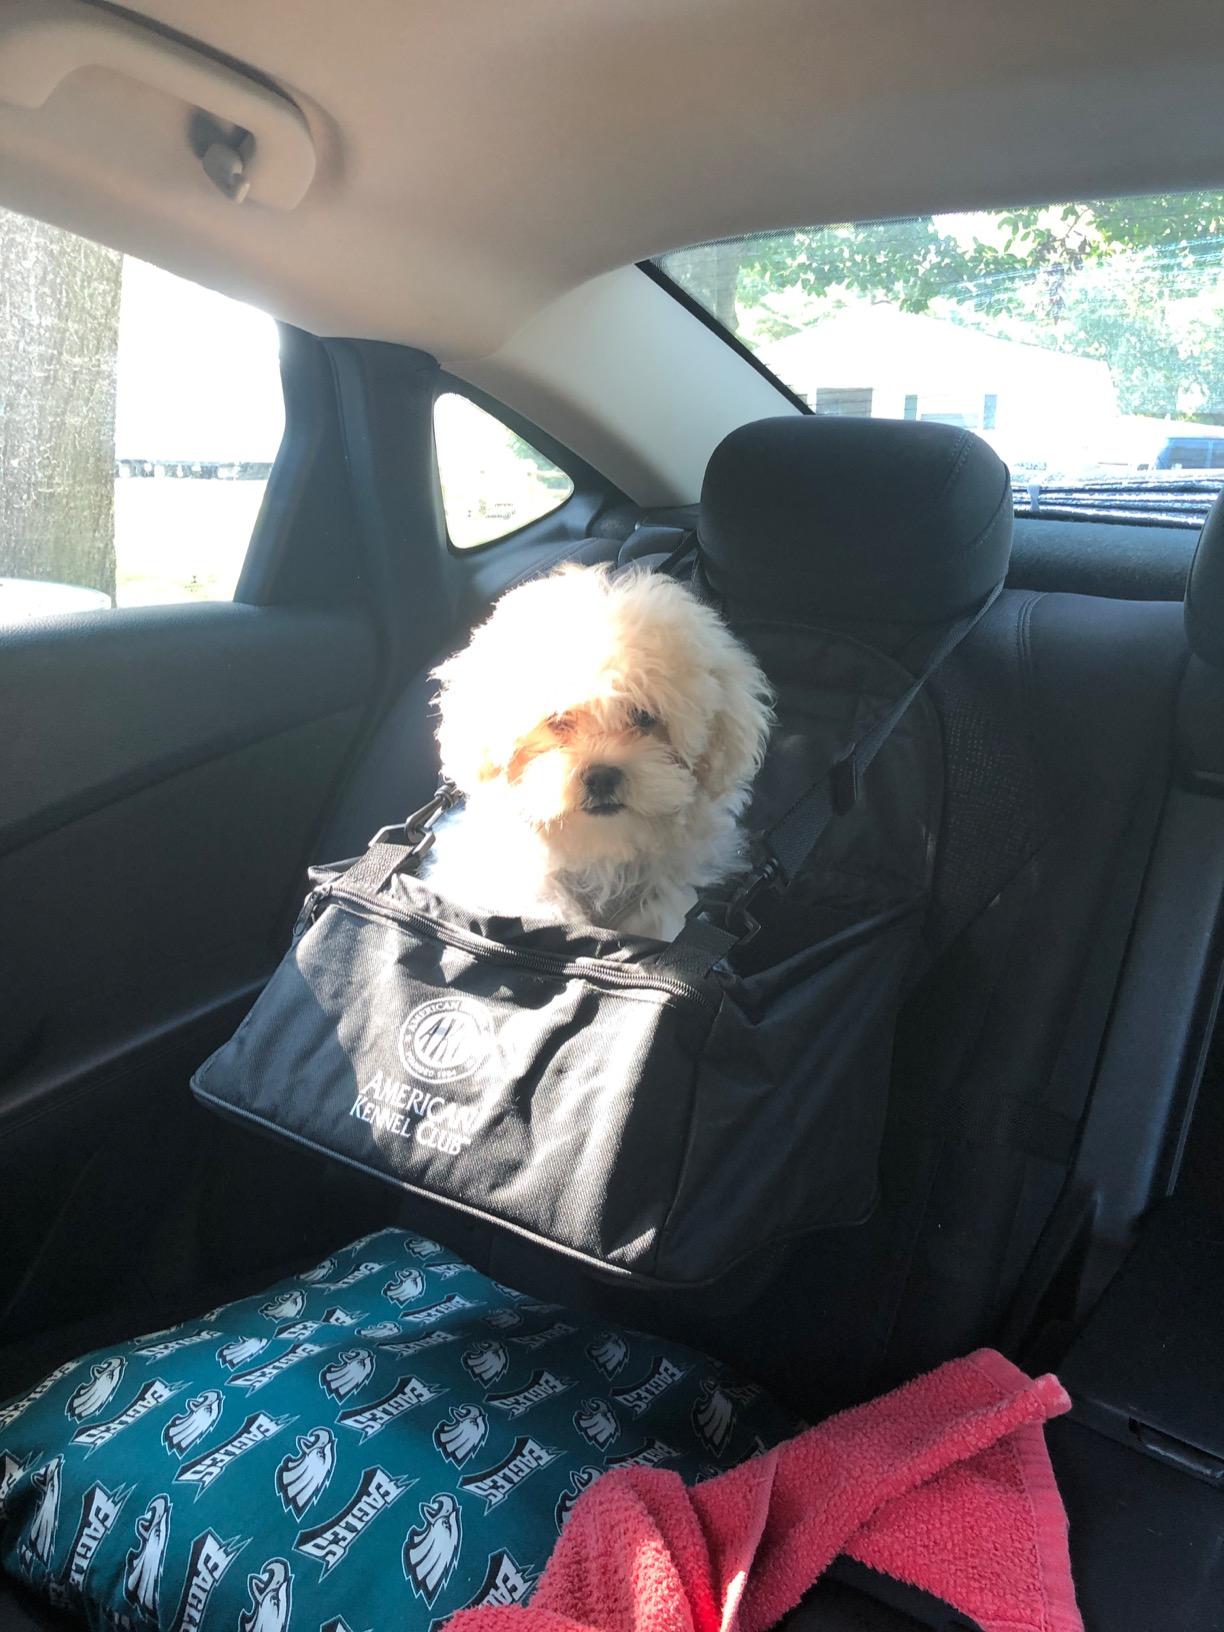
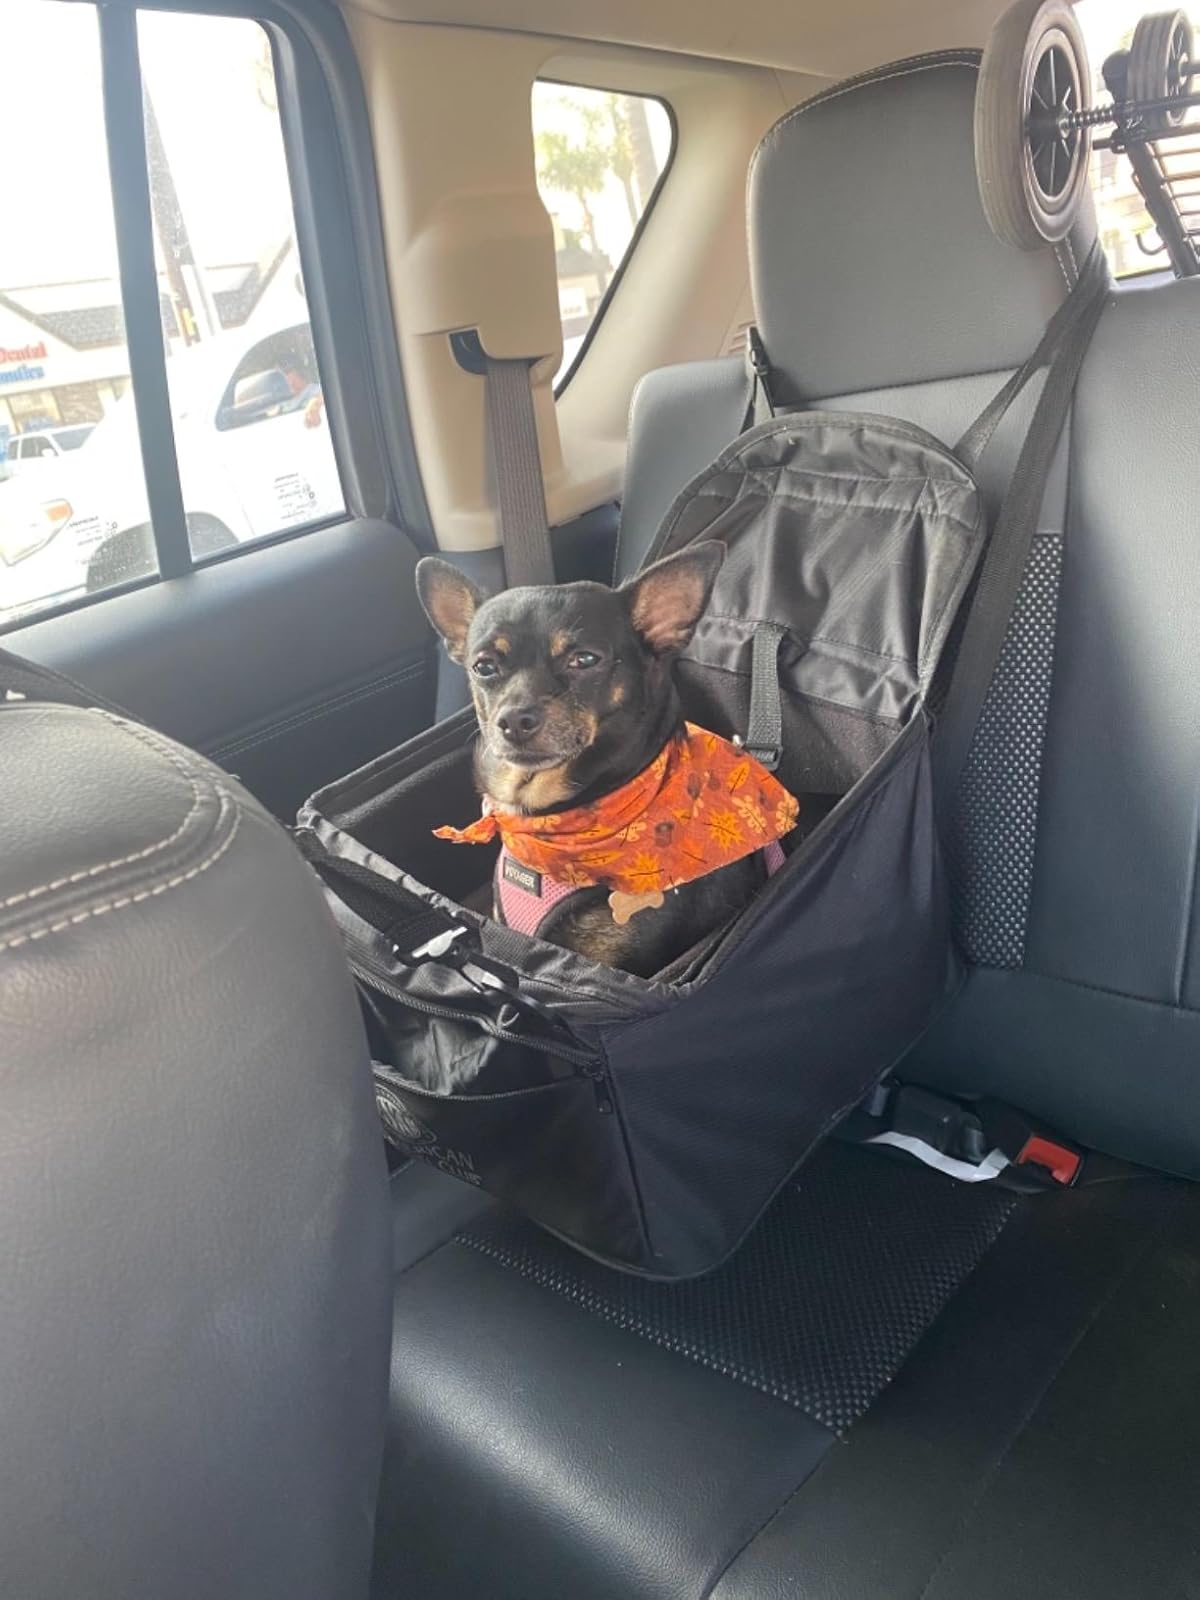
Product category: items_kennel
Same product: yes